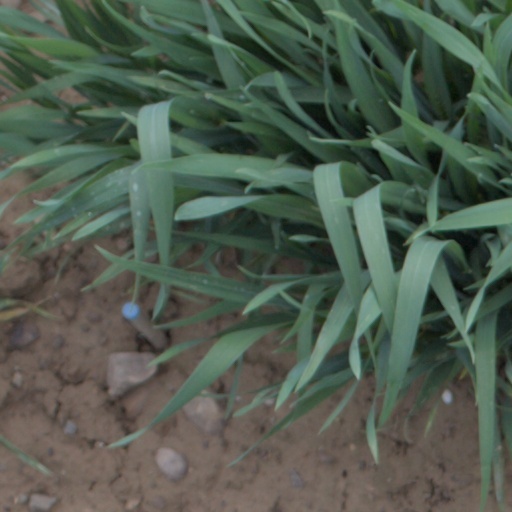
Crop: wheat